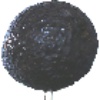
Label: avocado